Bengal

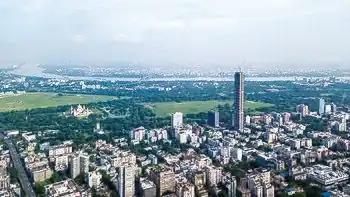
Kolkata skyline consists of The 42, the tallest building in Bengal region, and the tallest building in India outside Mumbai.

The Indian state of Assam shares many cultural similarities with Bengal. The Assamese language uses the same script as the Bengali language. The Barak Valley has a Bengali-speaking majority population. During the Partition of India, Assam was also partitioned along with Bengal. The Sylhet Division joined East Bengal in Pakistan, with the exception of Karimganj which joined Indian Assam. Previously, East Bengal and Assam were part of a single province called Eastern Bengal and Assam between 1905 and 1912 under the British Raj.